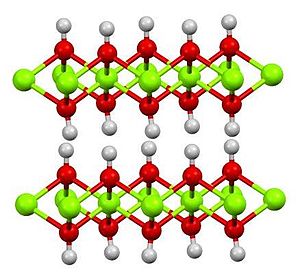
Læsket kalk
Opbygning af kalciumhydroxid: Ca (grøn), O (rød) og H (grå).
Læsket kalk, kulekalk, tørlæsket kalk, calciumhydroxid eller kalciumhydroxid, Ca(OH)₂, er den kemiske forbindelse, der dannes, når man læsker brændt kalk ved at tilføre vand.